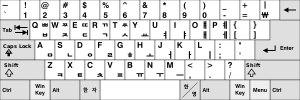
La disposition des touches d'un clavier de saisie permet de saisir les caractères de l'alphabet d'une langue sur une machine à écrire, un clavier d'ordinateur et sur certains appareils électroniques plus récents. La plupart des pays utilisent une ou plusieurs dispositions adaptées.